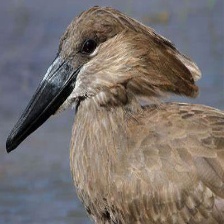
Species: HAMERKOP
Scientific name: SCOPUS UMBRETTA